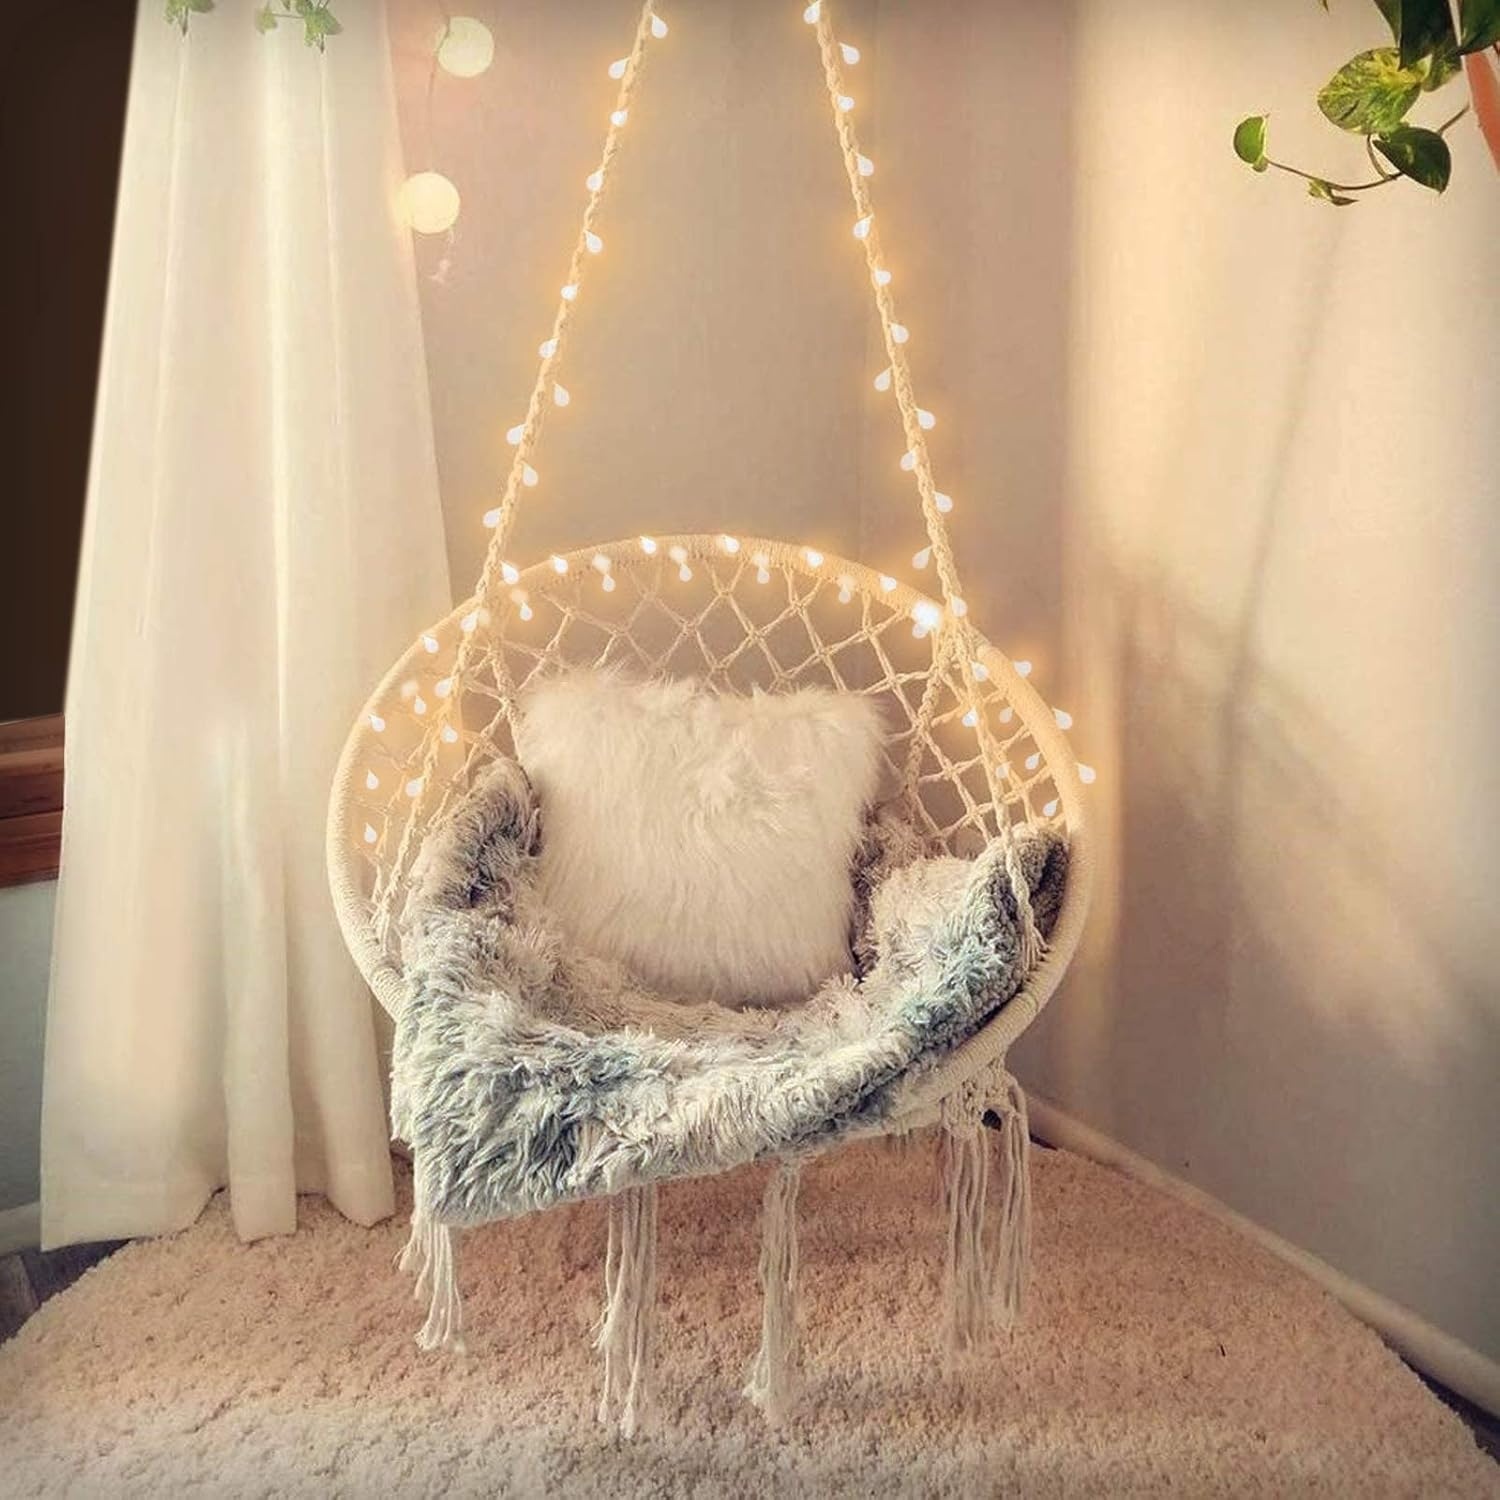
550Lbs Capacity Macrame Swing Chair Set-KASHAN
Looking to add a cozy and stylish touch to your bedroom, patio, or deck? The Hanging Chair for Bedroom Hammock Chair Swing from KASHAN is the perfect fusion of comfort and elegance. Crafted with high-quality materials and designed for both indoor and outdoor use, this macrame swing chair will elevate your relaxation game to new heights. Let's dive into what makes this swinging chair a must-have for any home. Features: 1. Superior Strength: This hanging chair boasts a robust weight capacity of up to 550lbs, ensuring stability and durability for long-term use. You can sway and relax with confidence, knowing that this chair can easily accommodate you. 2. Premium Quality: Crafted from high-quality cotton rope, this macrame swing chair offers a blend of comfort and durability. The soft yet sturdy material provides the perfect balance for a cozy seating experience. 3. All-Inclusive Kit: The package includes all the necessary hardware kits, making installation a breeze. You can set up your hanging chair quickly and easily, ensuring minimal hassle and maximum enjoyment. 4. Elegant Design: The intricate macrame design of this swing chair adds a touch of bohemian style to any space. Whether you hang it in your bedroom, patio, deck, garden, or porch, it will instantly become a focal point that enhances your decor. 5. Ambient Lighting: Equipped with lights, this hanging chair creates a warm and inviting atmosphere, perfect for relaxing evenings or cozy reading sessions. The gentle glow adds a touch of magic to your relaxation routine. 6. Versatile Use: Whether you want to curl up with a book, enjoy a cup of coffee, or simply unwind after a long day, this swing chair is your go-to spot. It's versatile enough to suit your various relaxation needs. In conclusion, the Hanging Chair for Bedroom Hammock Chair Swing from KASHAN is more than just a piece of furniture-it's an invitation to unwind, relax, and enjoy moments of tranquility in style. Treat yourself to this cozy oasis and transform any space into your personal sanctuary. Upgrade your relaxation game with the KASHAN Hanging Chair today and let the gentle sway melt away your stress.
Brand: GearMustHave
Category: Arts & Entertainment > Hobbies & Creative Arts > Musical Instruments > Woodwinds > Recorders